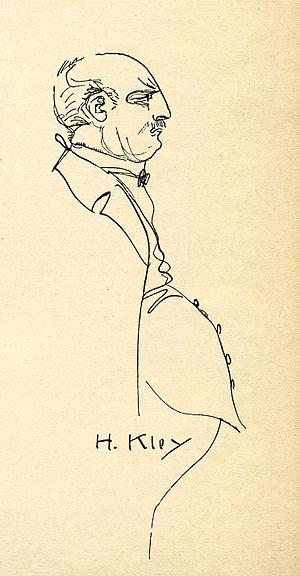
Heinrich Kley né le 15 avril 1863 à Karlsruhe, mort le 8 février 1945 à Munich. Dessinateur de presse, illustrateur, caricaturiste et peintre allemand.